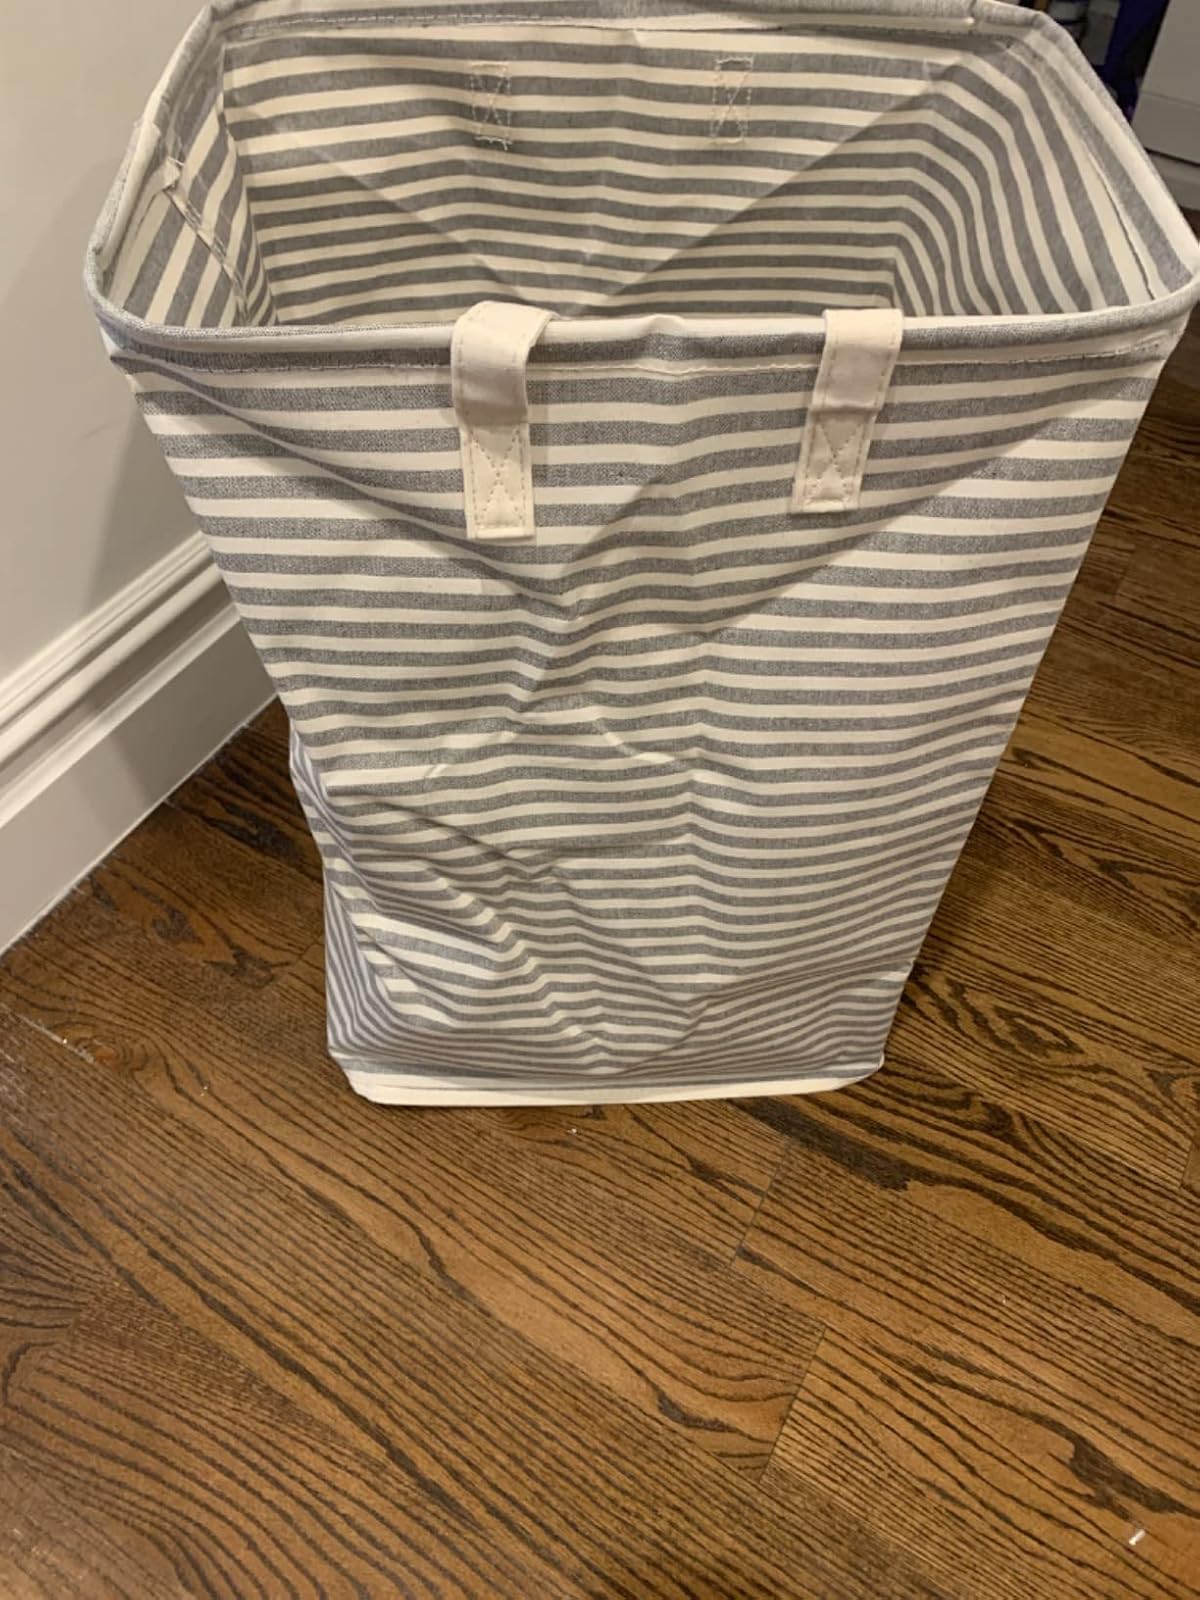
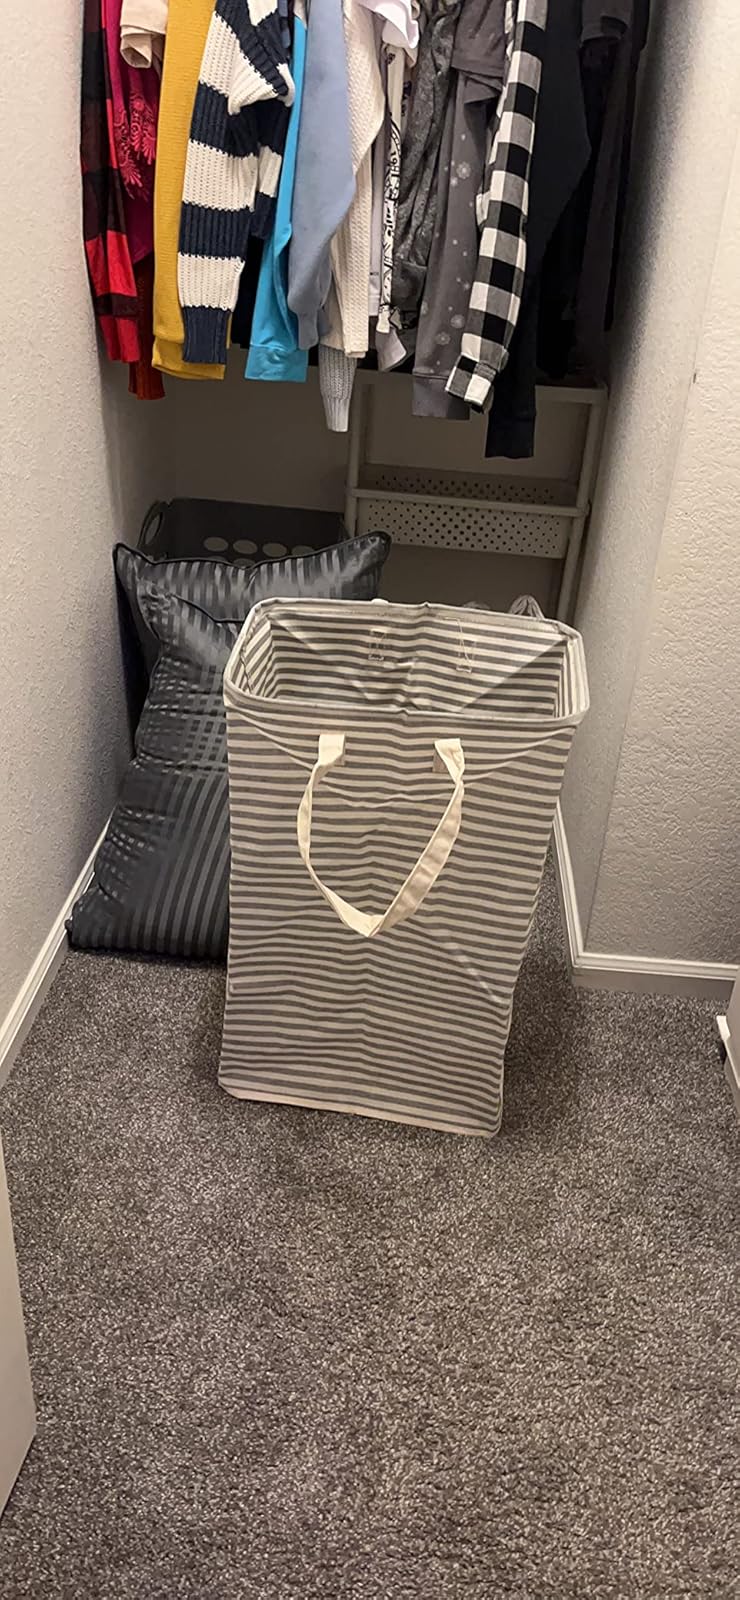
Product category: items_hamper
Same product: yes